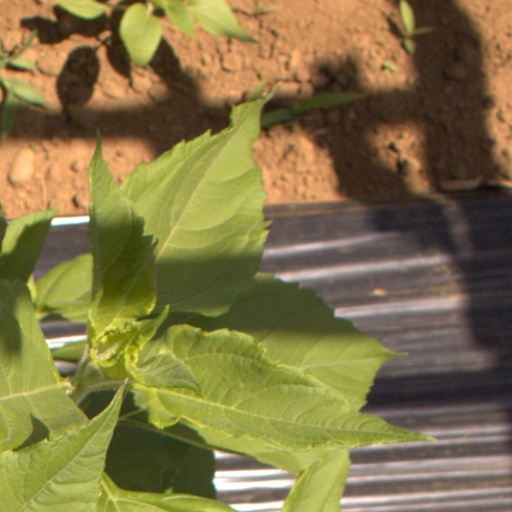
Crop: Jerusalem artichoke